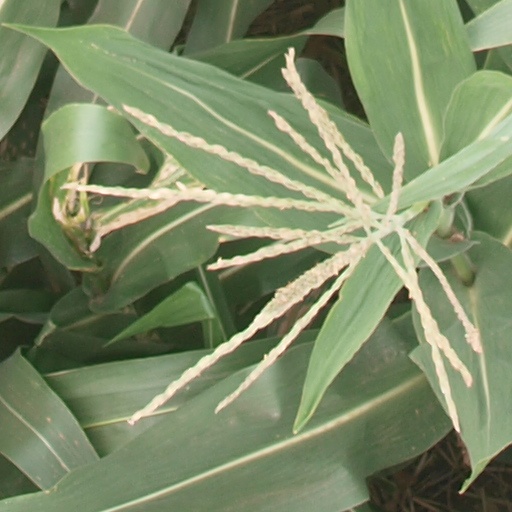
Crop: maize; corn